Romania in World War I

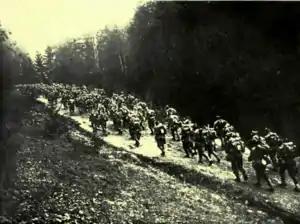
Romanian troops in Transylvania, 1916

On 15 September the Romanian War Council decided to suspend the Transylvania offensive and concentrate on the Mackensen army group instead. The plan (the so-called "Flămânda Offensive") was to attack the Central Powers forces from the rear by crossing the Danube at Flămânda, while the front-line Romanian and Russian forces were supposed to launch an offensive southwards towards Cobadin and Kurtbunar. Russian reinforcements under General Andrei Zaionchkovsky arrived to halt Mackensen's army before it cut the rail line that linked Constanța with Bucharest. Fighting was furious, with attacks and counterattacks until 23 September. The Central Powers suffered a tactical defeat in the First Battle of Cobadin on 19 September, forcing them to halt their advance until mid-October. On 30 September, near the Romanian port of Sulina, the German submarine "UB-42" launched a torpedo at the Romanian torpedo boat , but missed. The Romanian warship counterattacked, damaging the submarine's periscope and conning tower and forcing her to retreat. On 1 October, two Romanian divisions crossed the Danube at Flămânda and created a bridgehead 14 kilometer-wide and 4 kilometer-deep. On the next day, this area was expanded, with 8 Bulgarian settlements ending up in Romanian hands. However, due to the deteriorating situation in Transylvania, the offensive was cancelled on 3 October. The Austro-Hungarian river monitors "Bodrog", "Körös" and "Szamos", together with the patrol boat "Barsch" and one coal barge were damaged by Romanian coastal batteries and one large barge loaded with explosives was sunk. "Körös" took 12 hits and was disabled for the rest of the Romanian Campaign.